Describe the emotion expressed in this image:  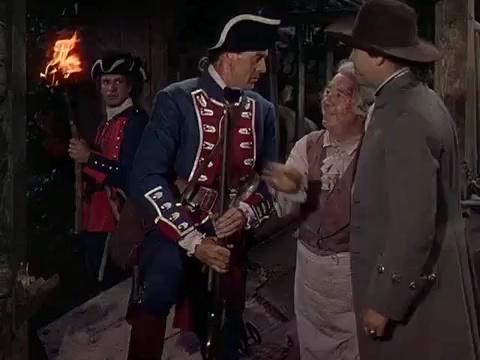
This person displays Fear, valence and arousal with low intensity.